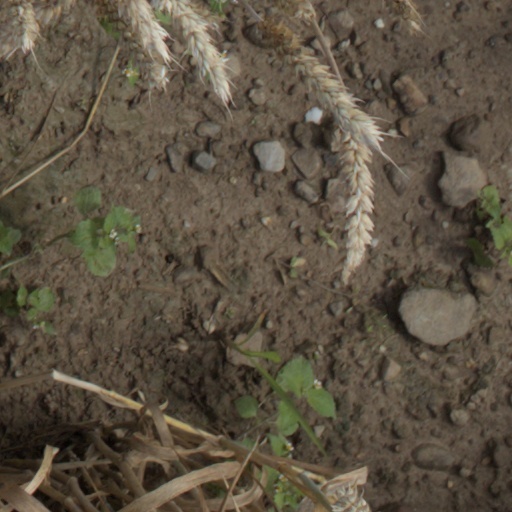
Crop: wheat